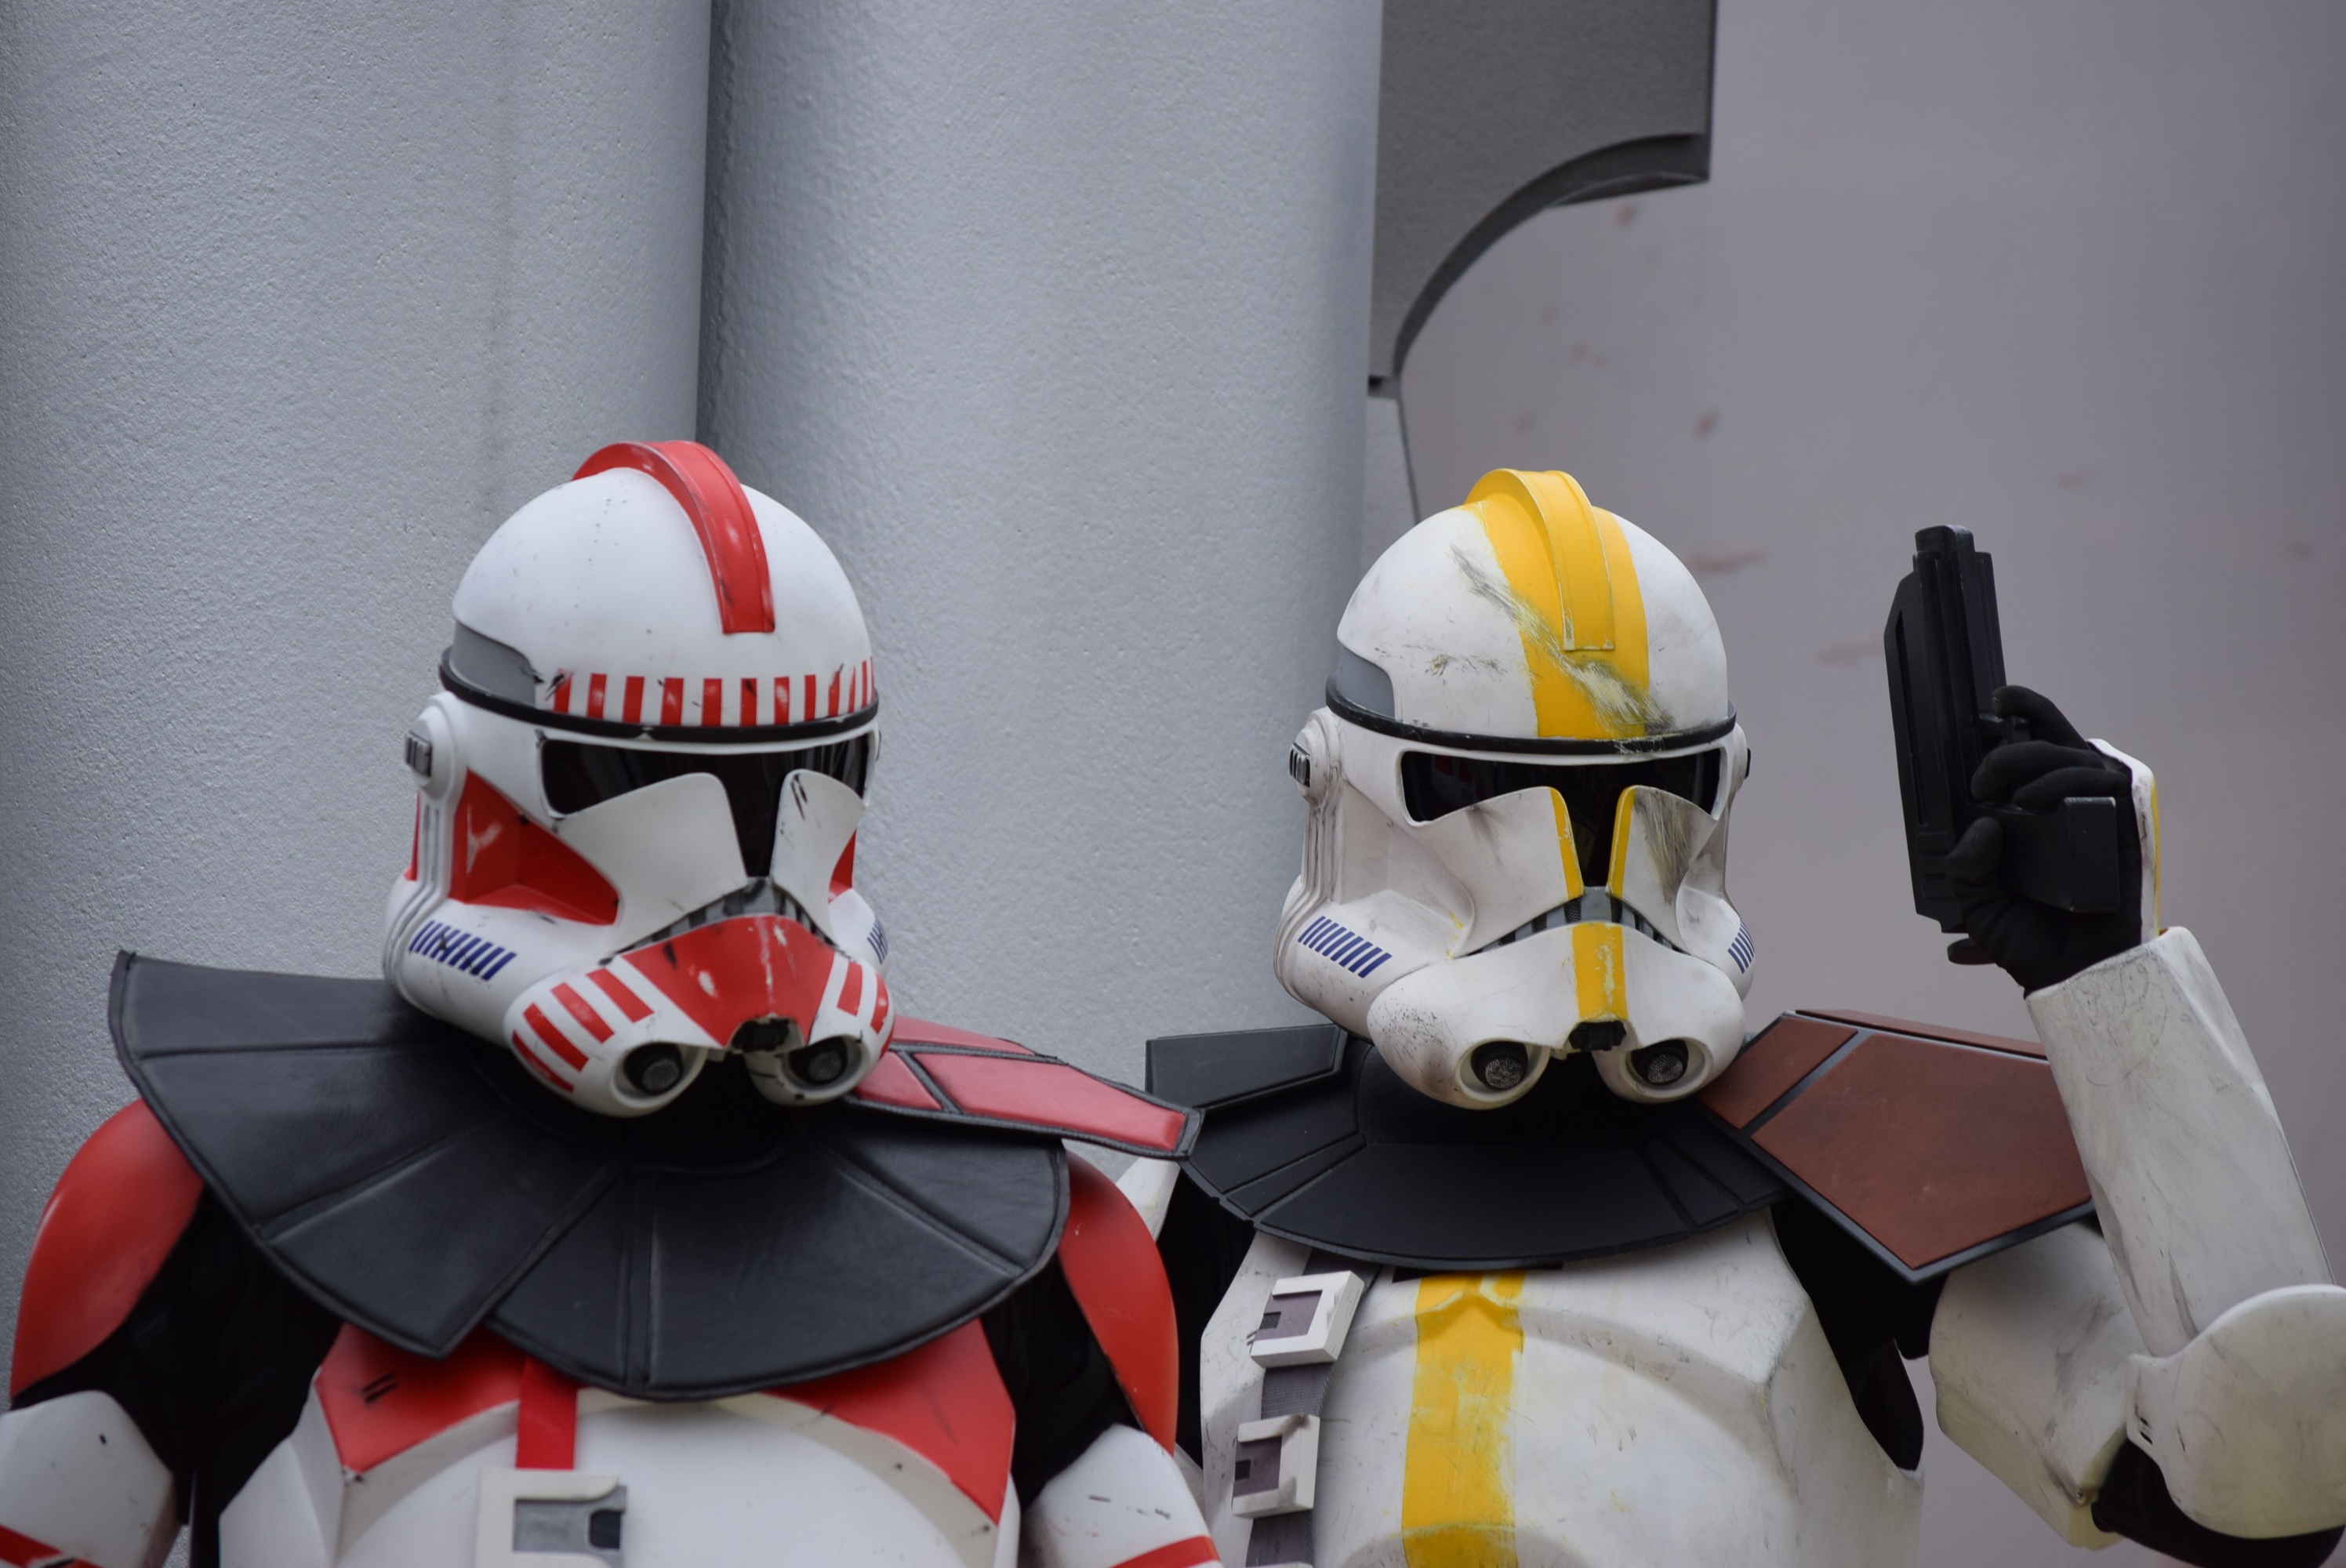
white, clothing, toy, star wars, masks, costume, anime, jedi, morals, clones